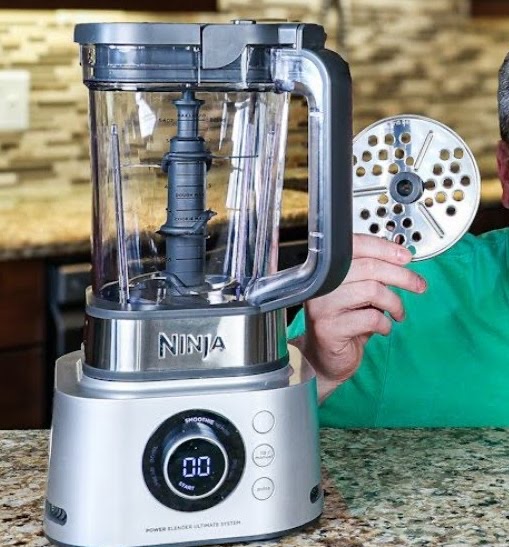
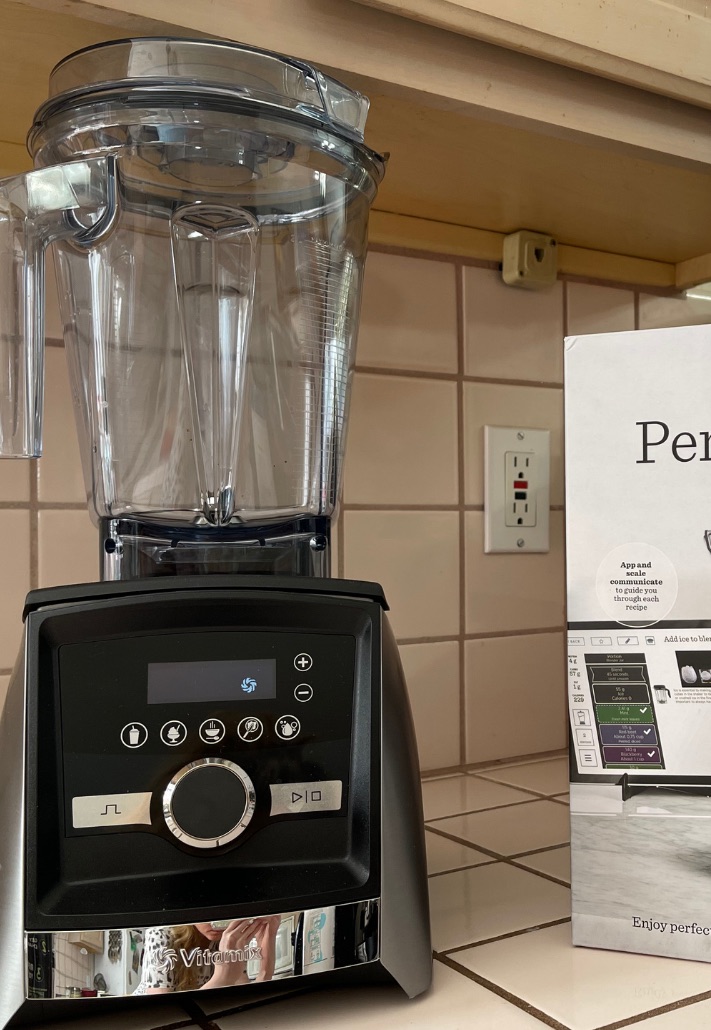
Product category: items_blender
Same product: no